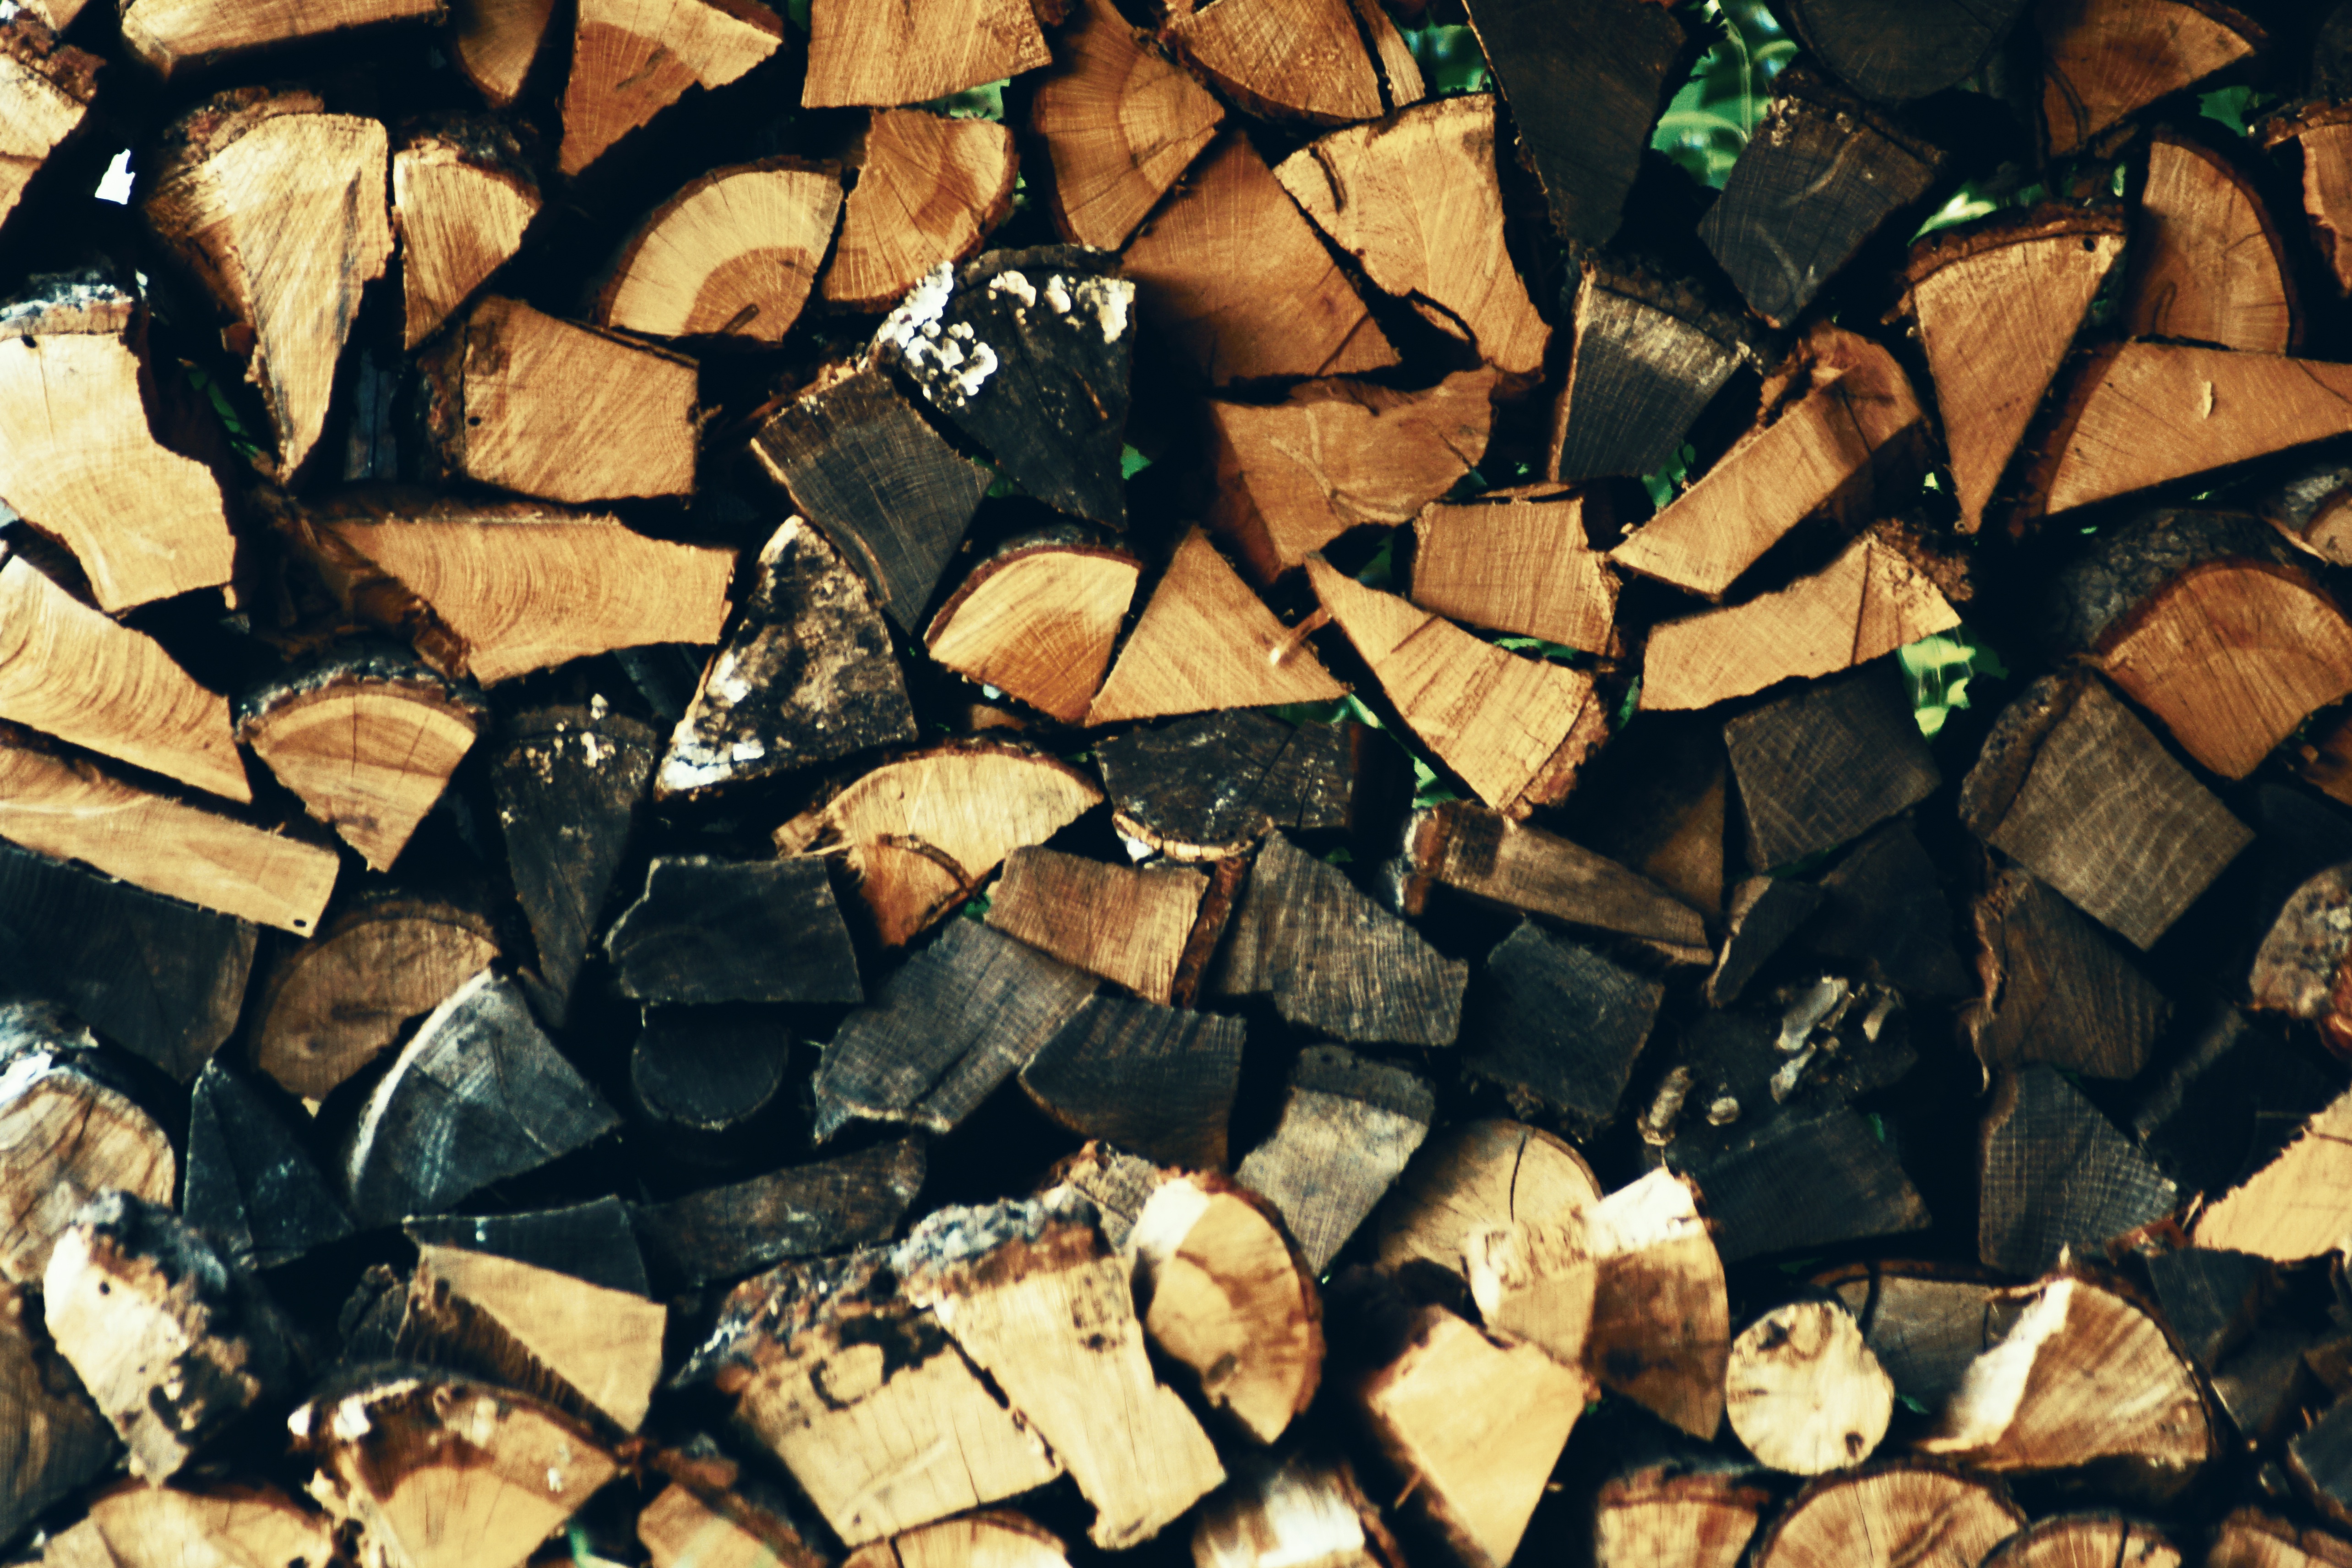
wood, cool image, cool photo